Gurramkonda Fort

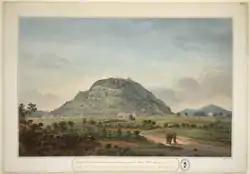
Gurramkonda Fort

Gurramkonda fort is Hill fort in erstwhile Chittoor district now Annamayya district of the Indian state of Andhra Pradesh. It is located in the village Gurramkonda, the mandal headquarters. It is considered one of the oldest forts in the district.